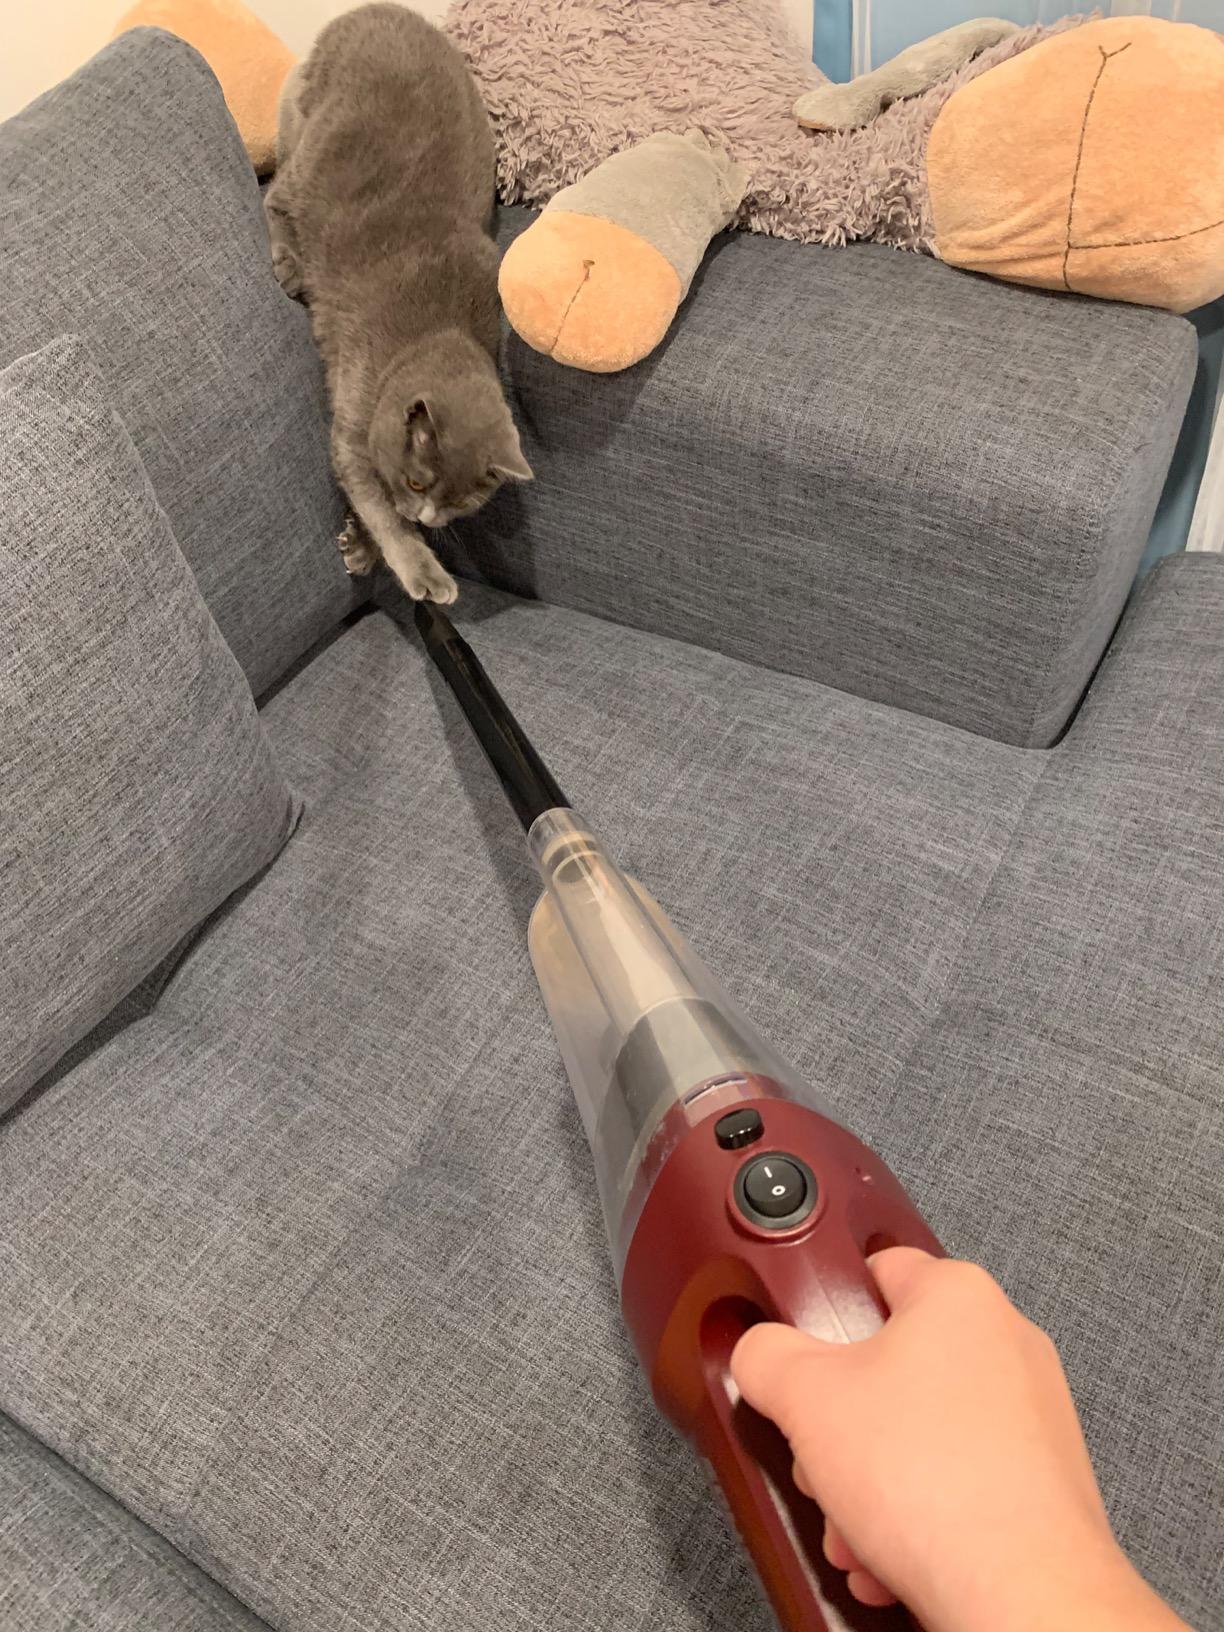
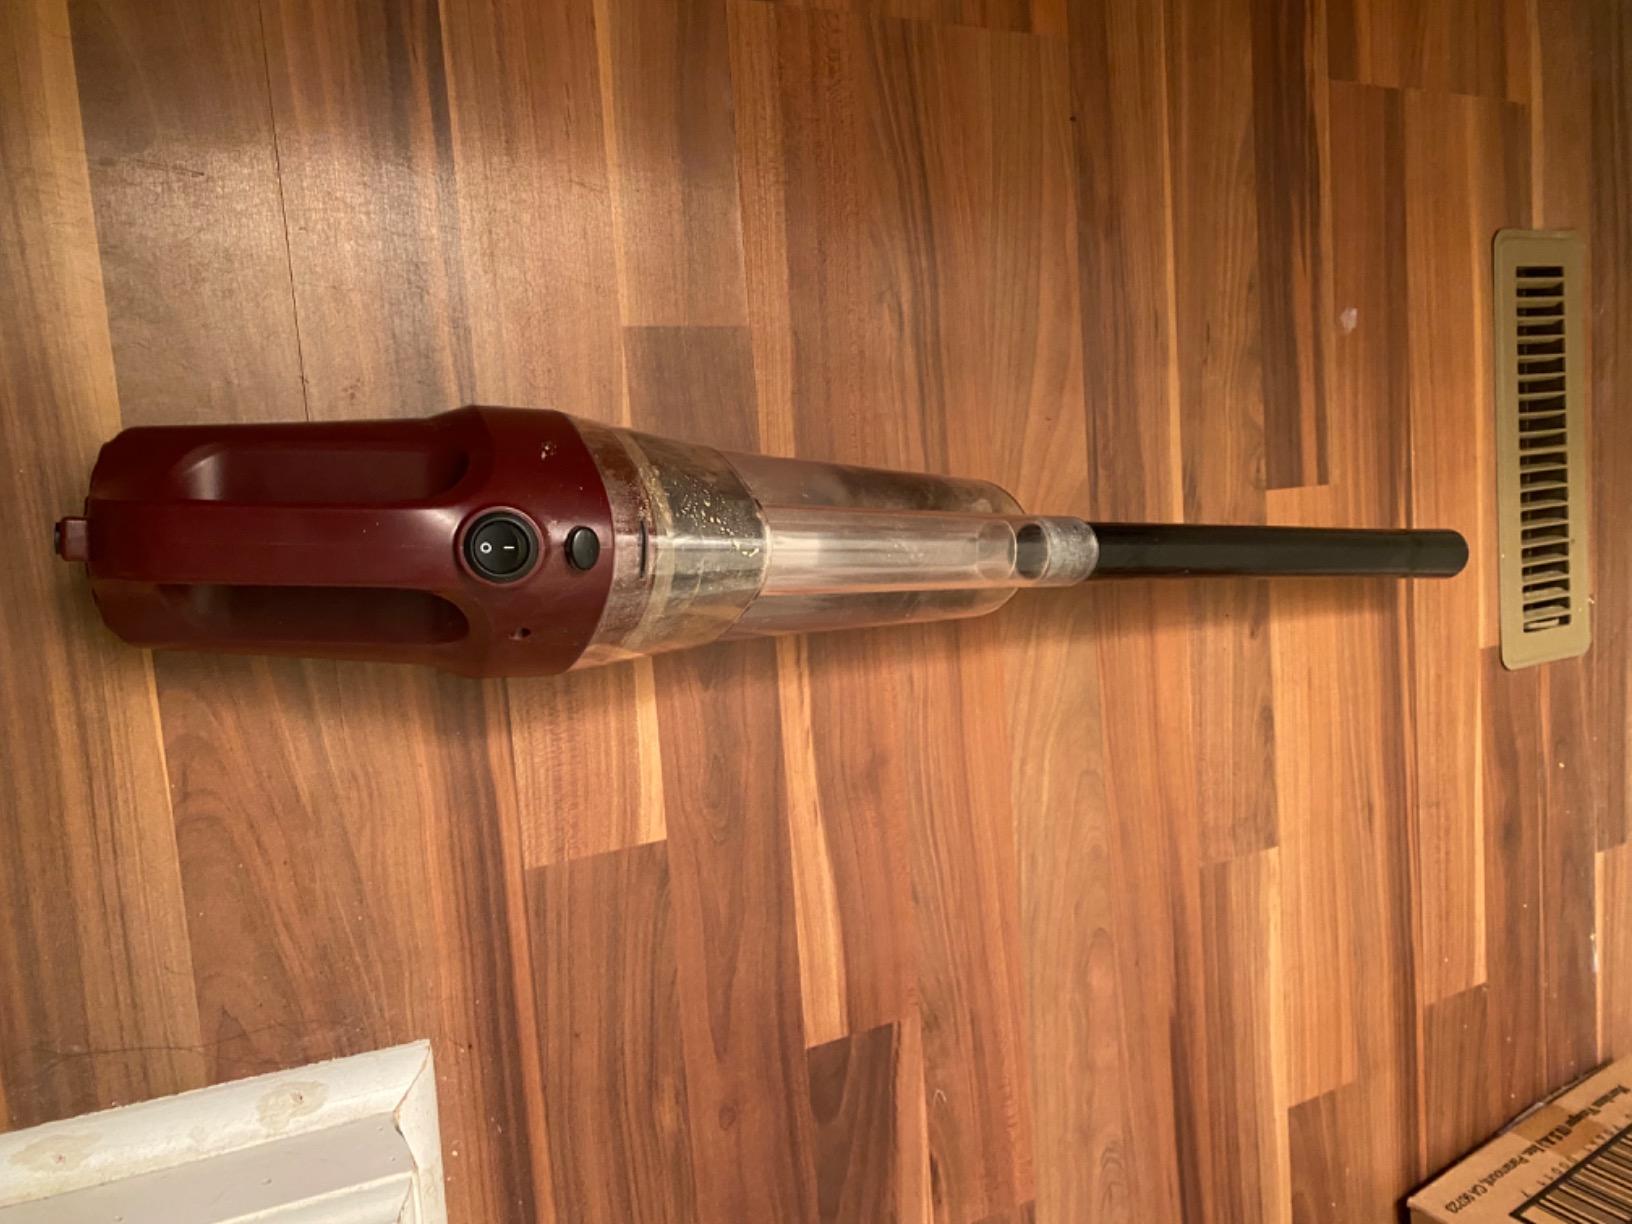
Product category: items_vacuum
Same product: yes